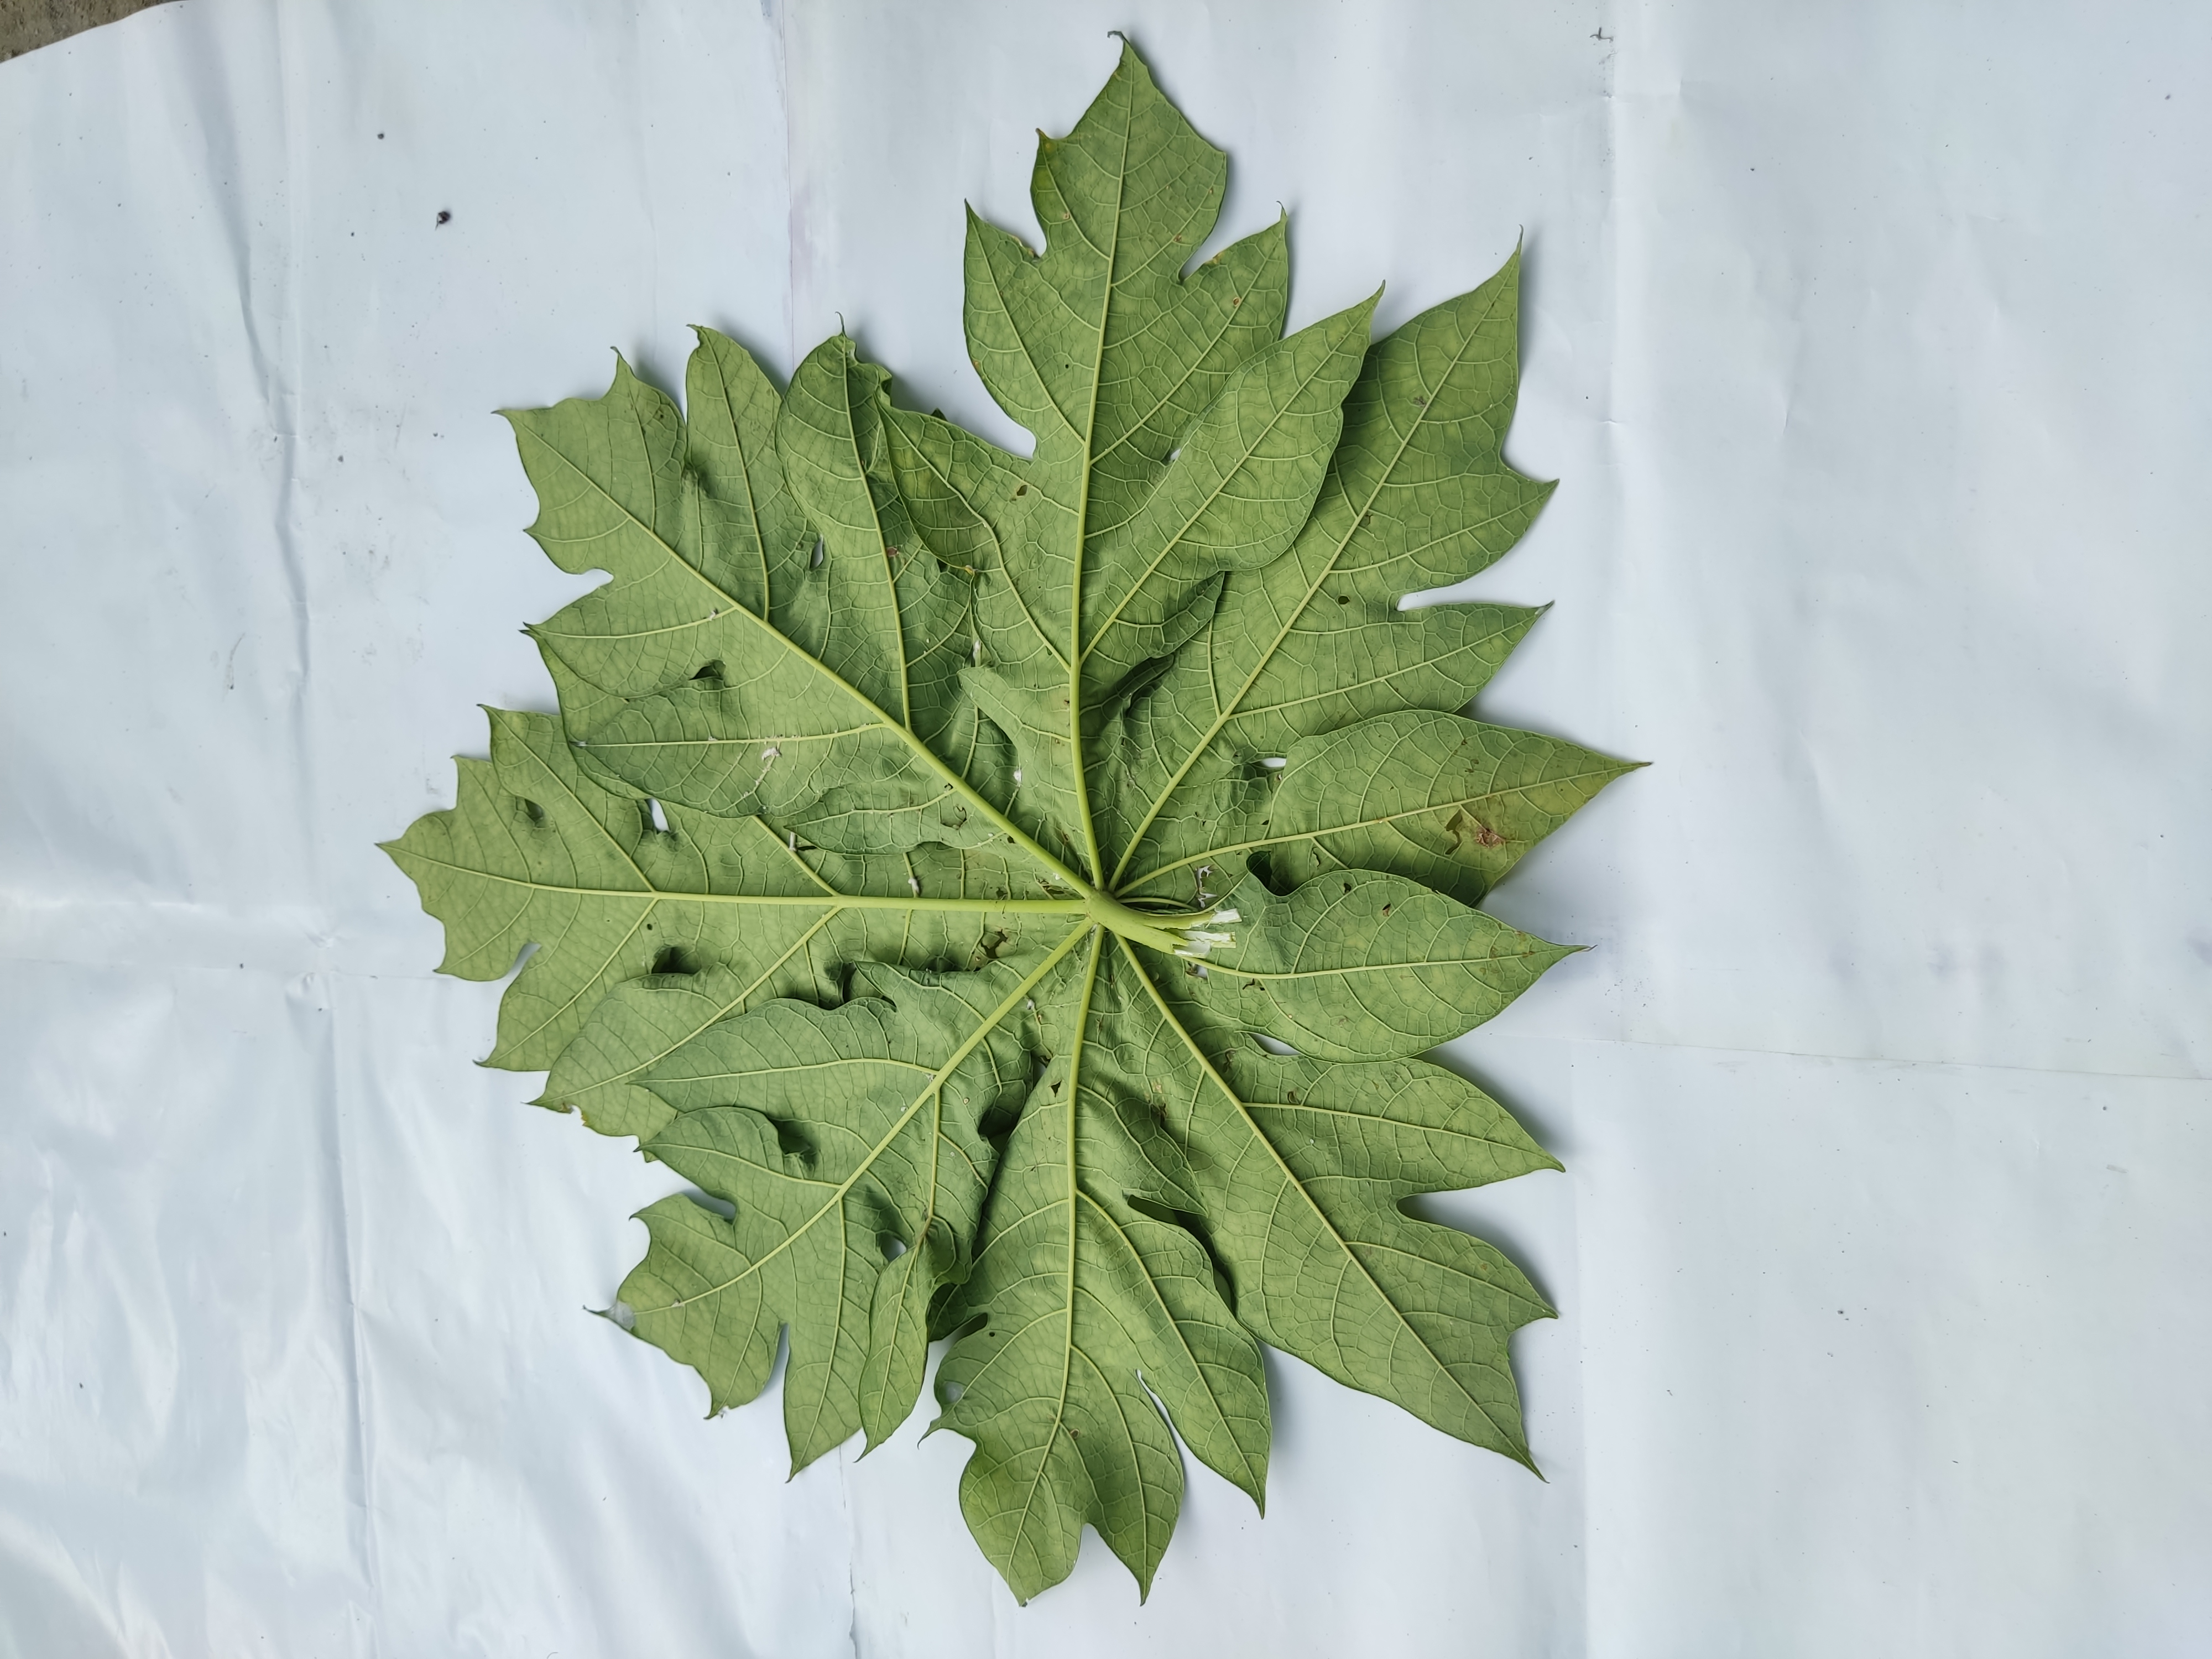
Label: Ring Spot